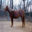
Label: horse